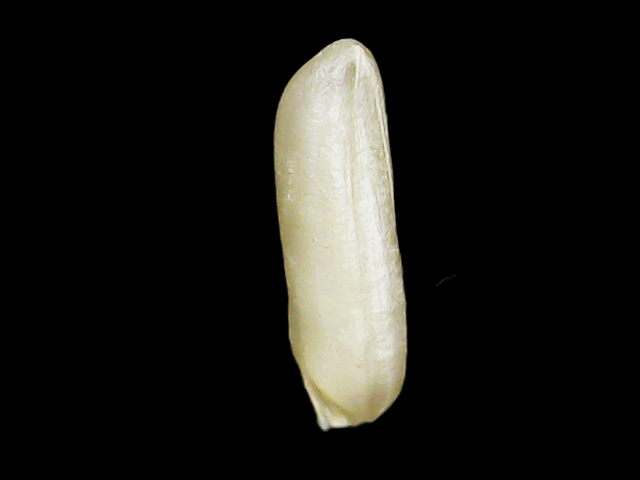
Rice variety: Binadhan14